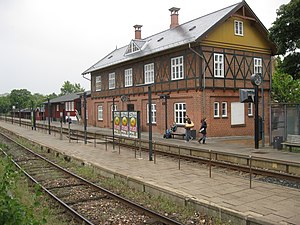
Ry Station
Ry Station
Ry Station
Ry Station er en jernbanestation i Ry.